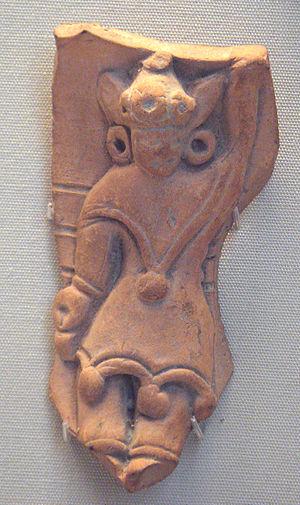
Le Royaume de Khotan, est un ancien royaume du peuple indo-européen des Sakas, qui a existé de l'an 56 à l'an 1000 et qui se situait sur la branche de la route de la soie qui longe la lisière sud du désert du Taklamakan dans le bassin du Tarim. Sa capitale se situait à Yotkan, une ancienne cité se trouvant à l'ouest de l'actuelle ville-préfecture de Hotan, dans la région autonome ouïghour du Xinjiang, en Chine. Connu par les chinois sous le nom de Yutian, ce au moins depuis la dynastie Han jusqu'à la dynastie Tang, Khotan est, avec l'Empire kouchan un des plus anciens pays bouddhistes ayant existé. Cette civilisation bouddhiste a précédé l'arrivée et l'implantation durable de l'islam dans la région avec les invasions en 1006 des Turcs qarakhanides.